Cato Street Conspiracy

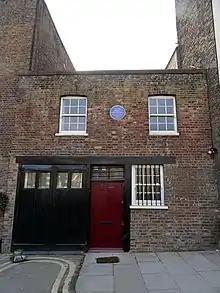
The London building where the conspirators were discovered which is today marked by a blue plaque

Hard economic times encouraged social unrest. The end of the Napoleonic Wars in 1815 further worsened the economy and saw the return of job-seeking veterans. King George III's death on 29 January 1820 created a new governmental crisis. In a meeting held on 22 February, George Edwards suggested that the group could exploit the political situation and kill all the cabinet ministers after invading a fabricated cabinet dinner at the home of Lord Harrowby, Lord President of the Council, armed with pistols and grenades. Edwards even provided funds to help arm the conspirators.